Hoffmann Institute of Advanced Materials

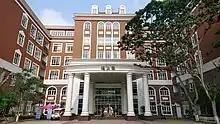
Hoffmann Institute of Advanced Materials, outside view

The Hoffmann Institute of Advanced Materials (HIAM) is a science research institute affiliated to Shenzhen Polytechnic in Shenzhen, China. As the eighth institute at Shenzhen named after a Nobel laureate, it was founded in February 2018 under the tutelage of the theoretical chemist Roald Hoffmann. The institute was officially opened with a formal ceremony in May 2019.